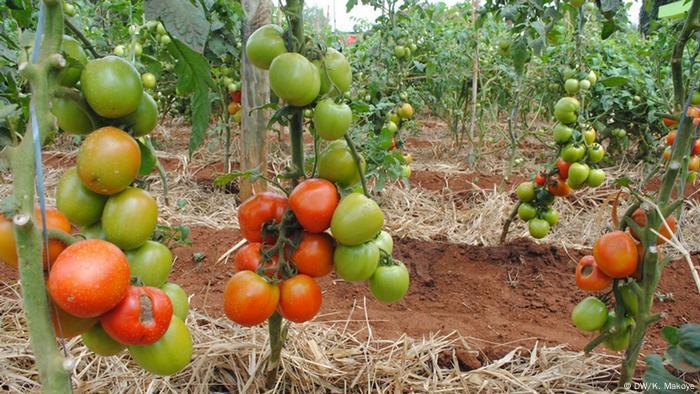
Safu za mimea michanga ya kijani kibichi na majani mapana huenea kwa umbali. Ukulima kwenye udongo wa hudhurungi  uliolimwa vizuri na mistari nyeusi ya umwagiliaji huenda kwenye msingi wa kila mmea. Mimea iko katika mazingira ya kukua yalidhibitiwa.